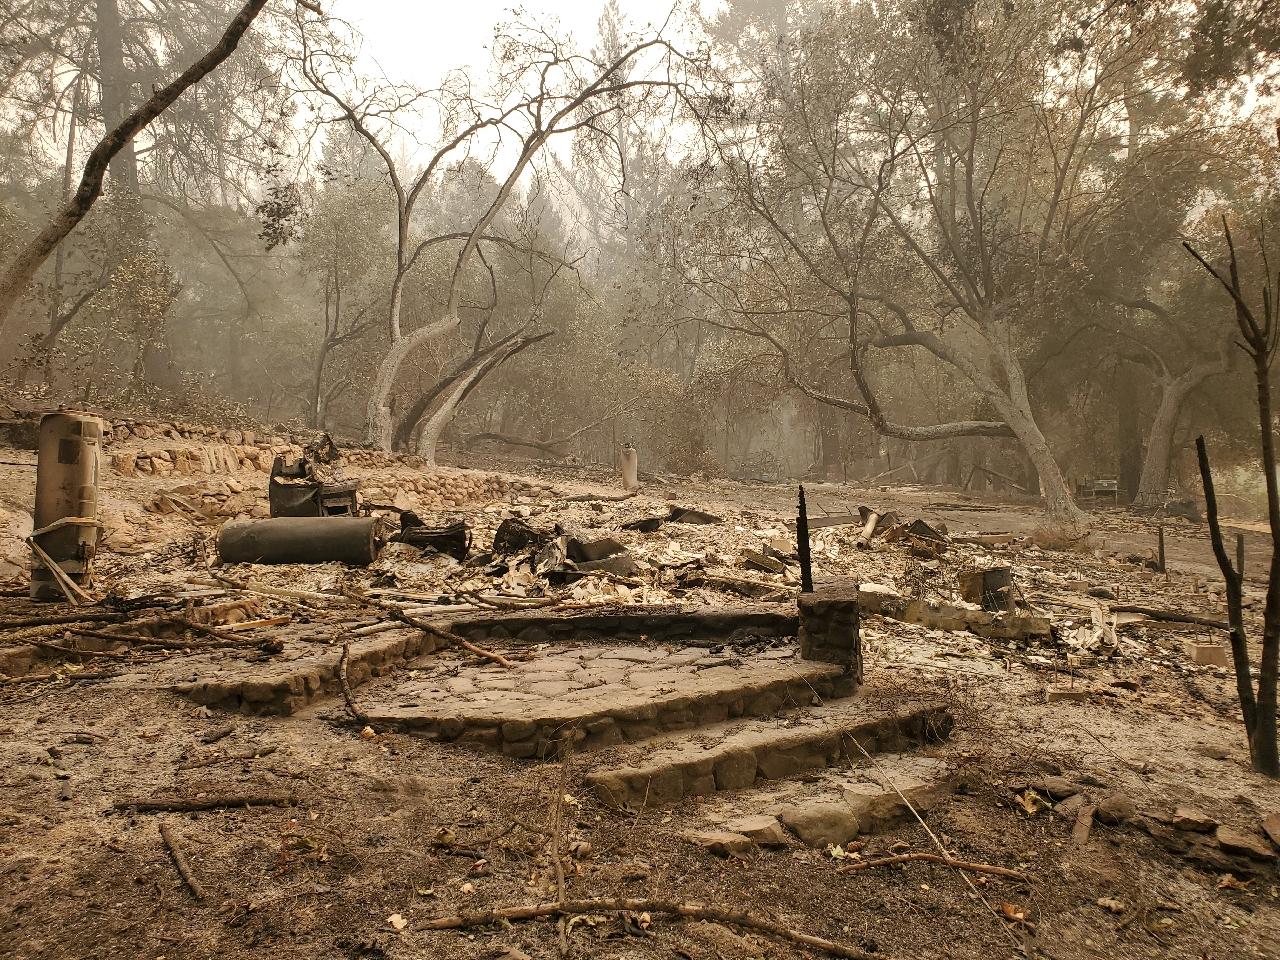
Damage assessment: destroyed